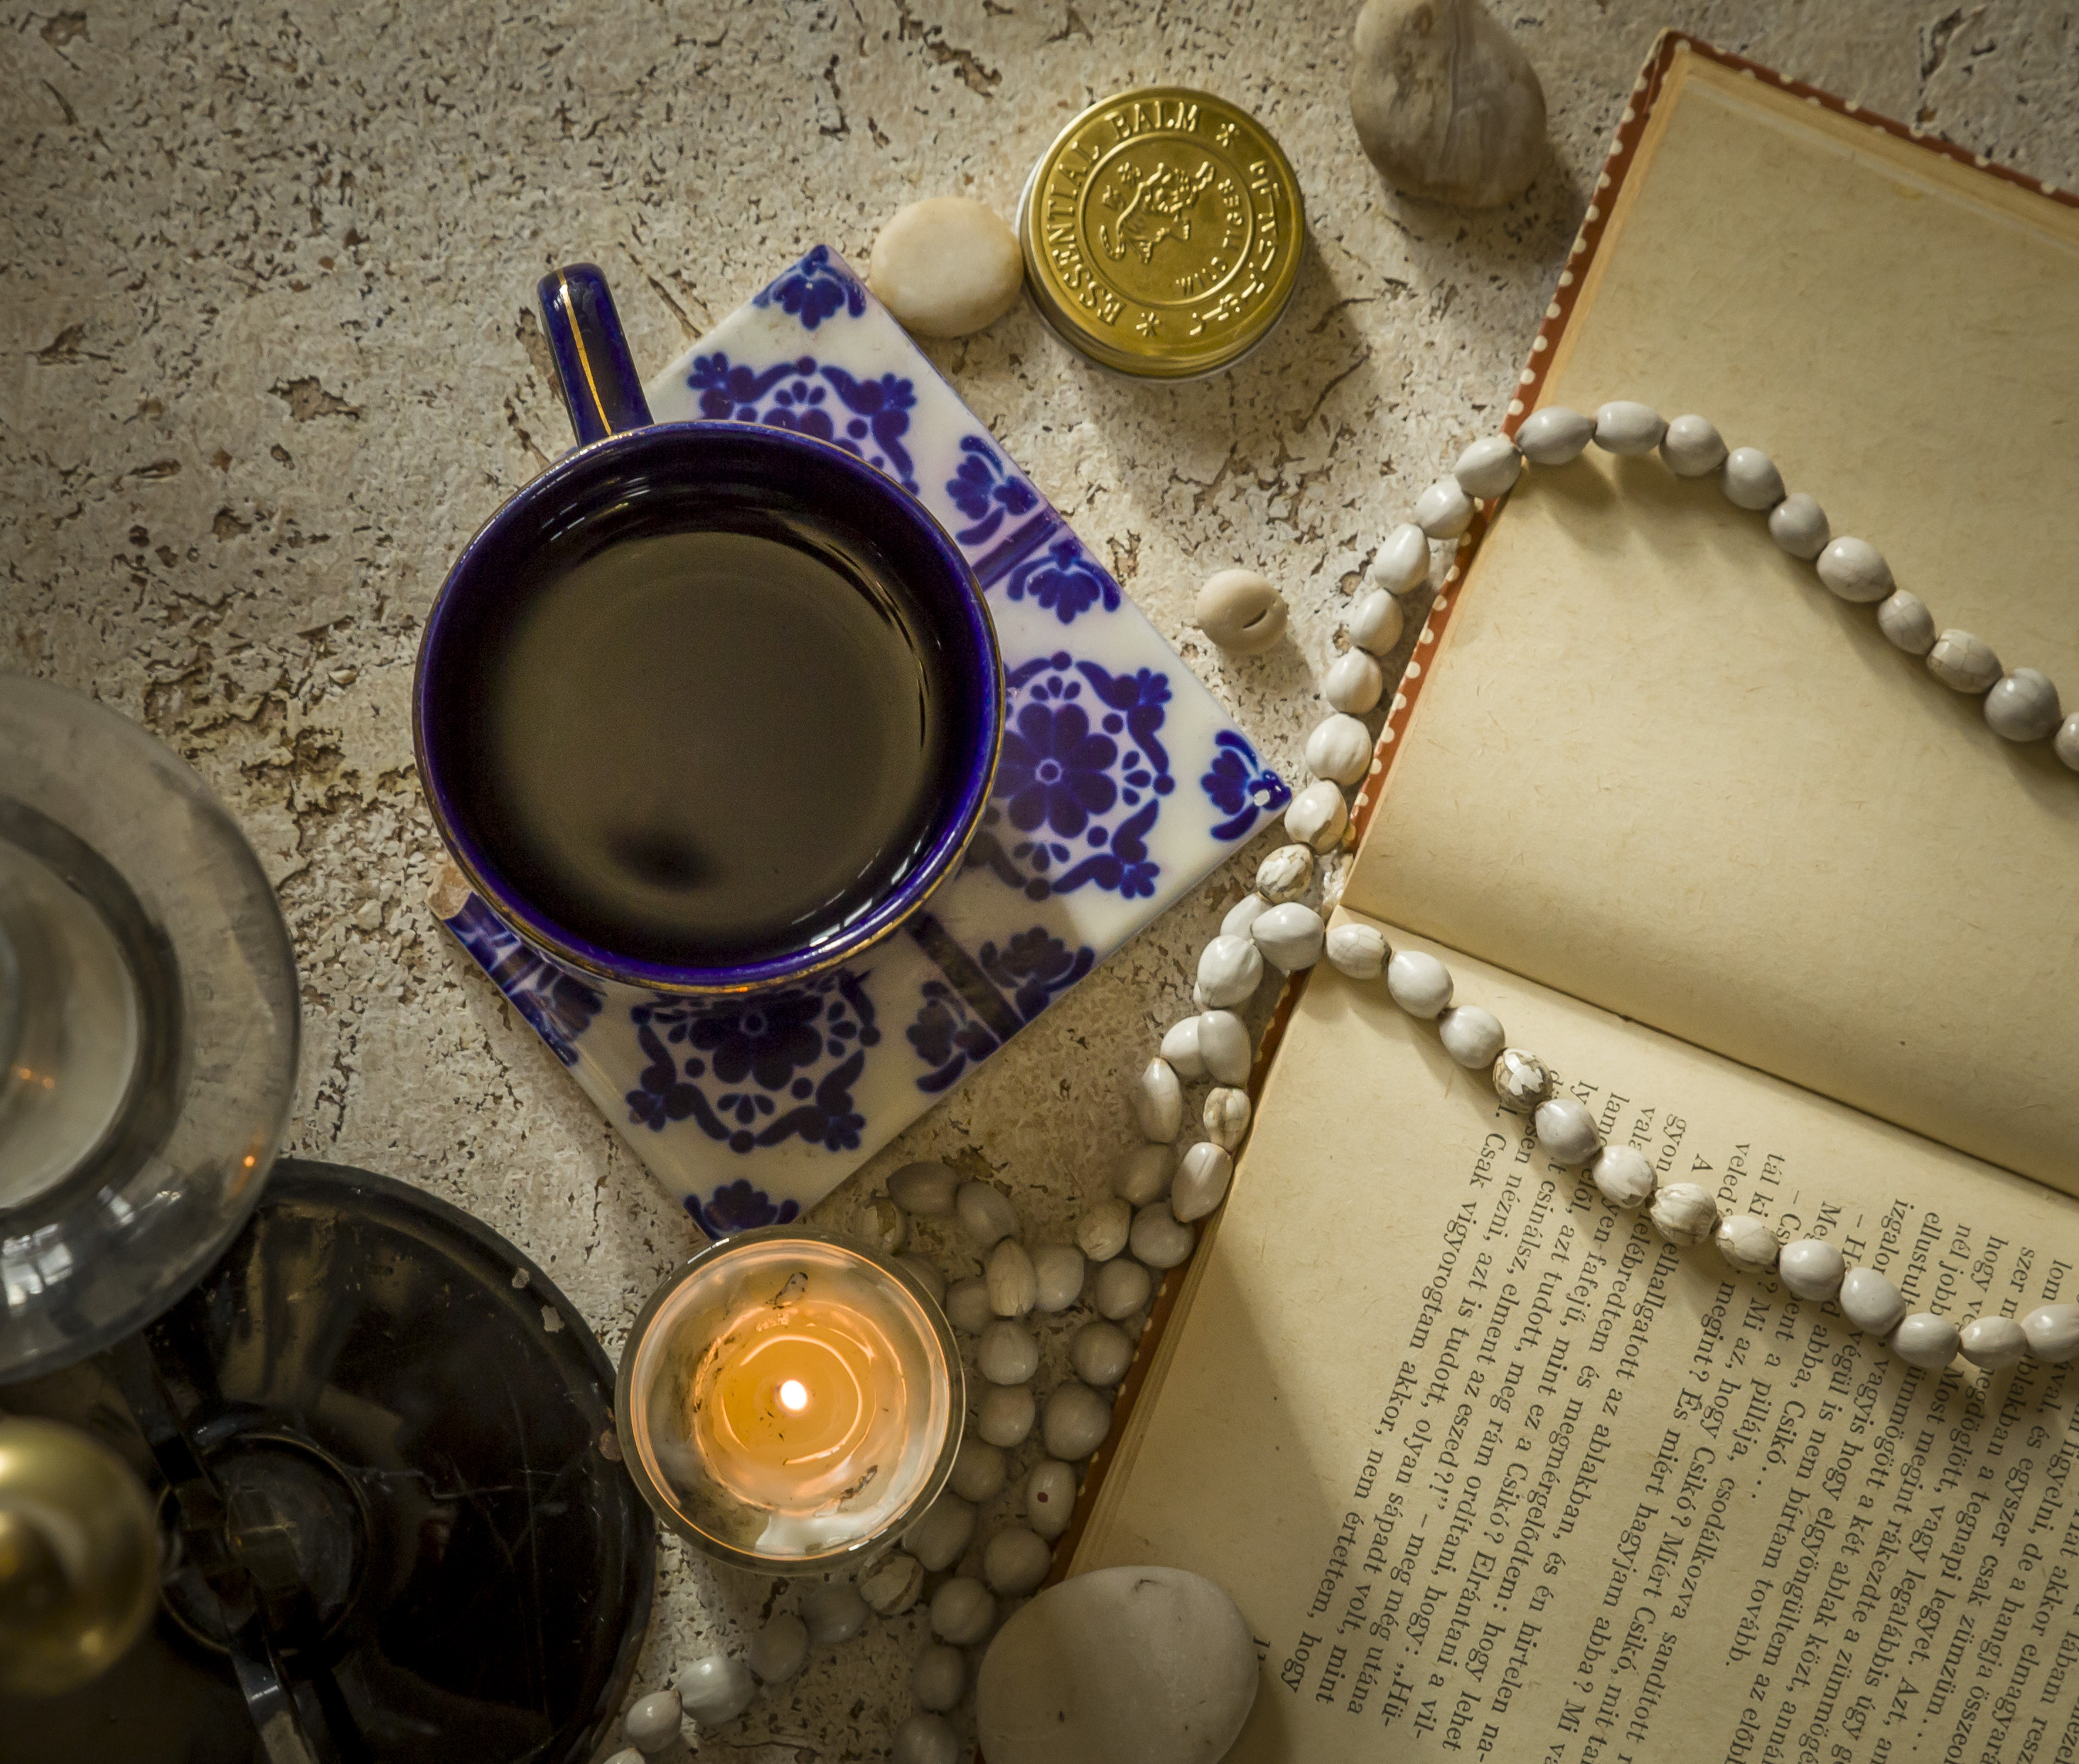
book, dishware, tableware, body jewelry, yellow, drinkware, serveware, cup, jewellery, circle, metal, electric blue, pattern, fashion accessory, tablecloth, porcelain, rectangle, artifact, linens, art, auto part, still life photography, magenta, bracelet, font, audio equipment, chain, jewelry making, machine, plastic, paper product, automotive wheel system